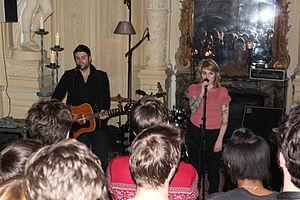
Armistice est un groupe de musique canadien formé en 2011.